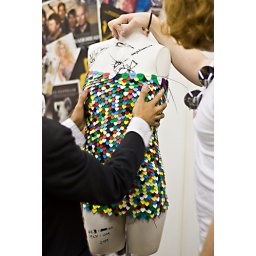
This is a dress designed by artist Elijah Echeveste. Look carefully. This dress was made entirely of guitar picks.